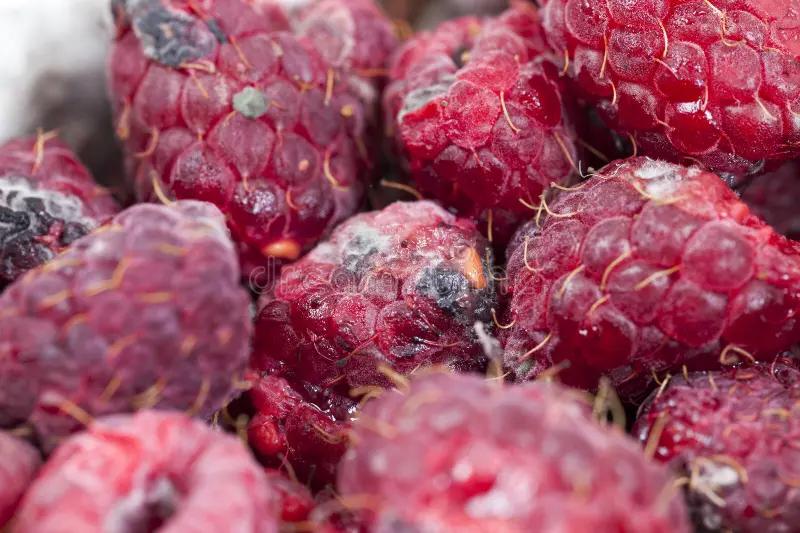
Plant: Raspberry
Disease: raspberry gray mold